Chōshi

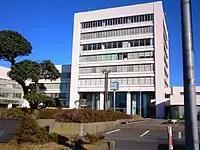
Chōshi City Hall

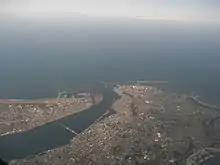
Estuary of Tone River

Chōshi is a city located in Chiba Prefecture, Japan. , the city had an estimated population of 59,174 in 27,160 households and a population density of . The total area of the city is .